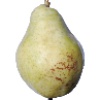
Label: Pear Williams 1